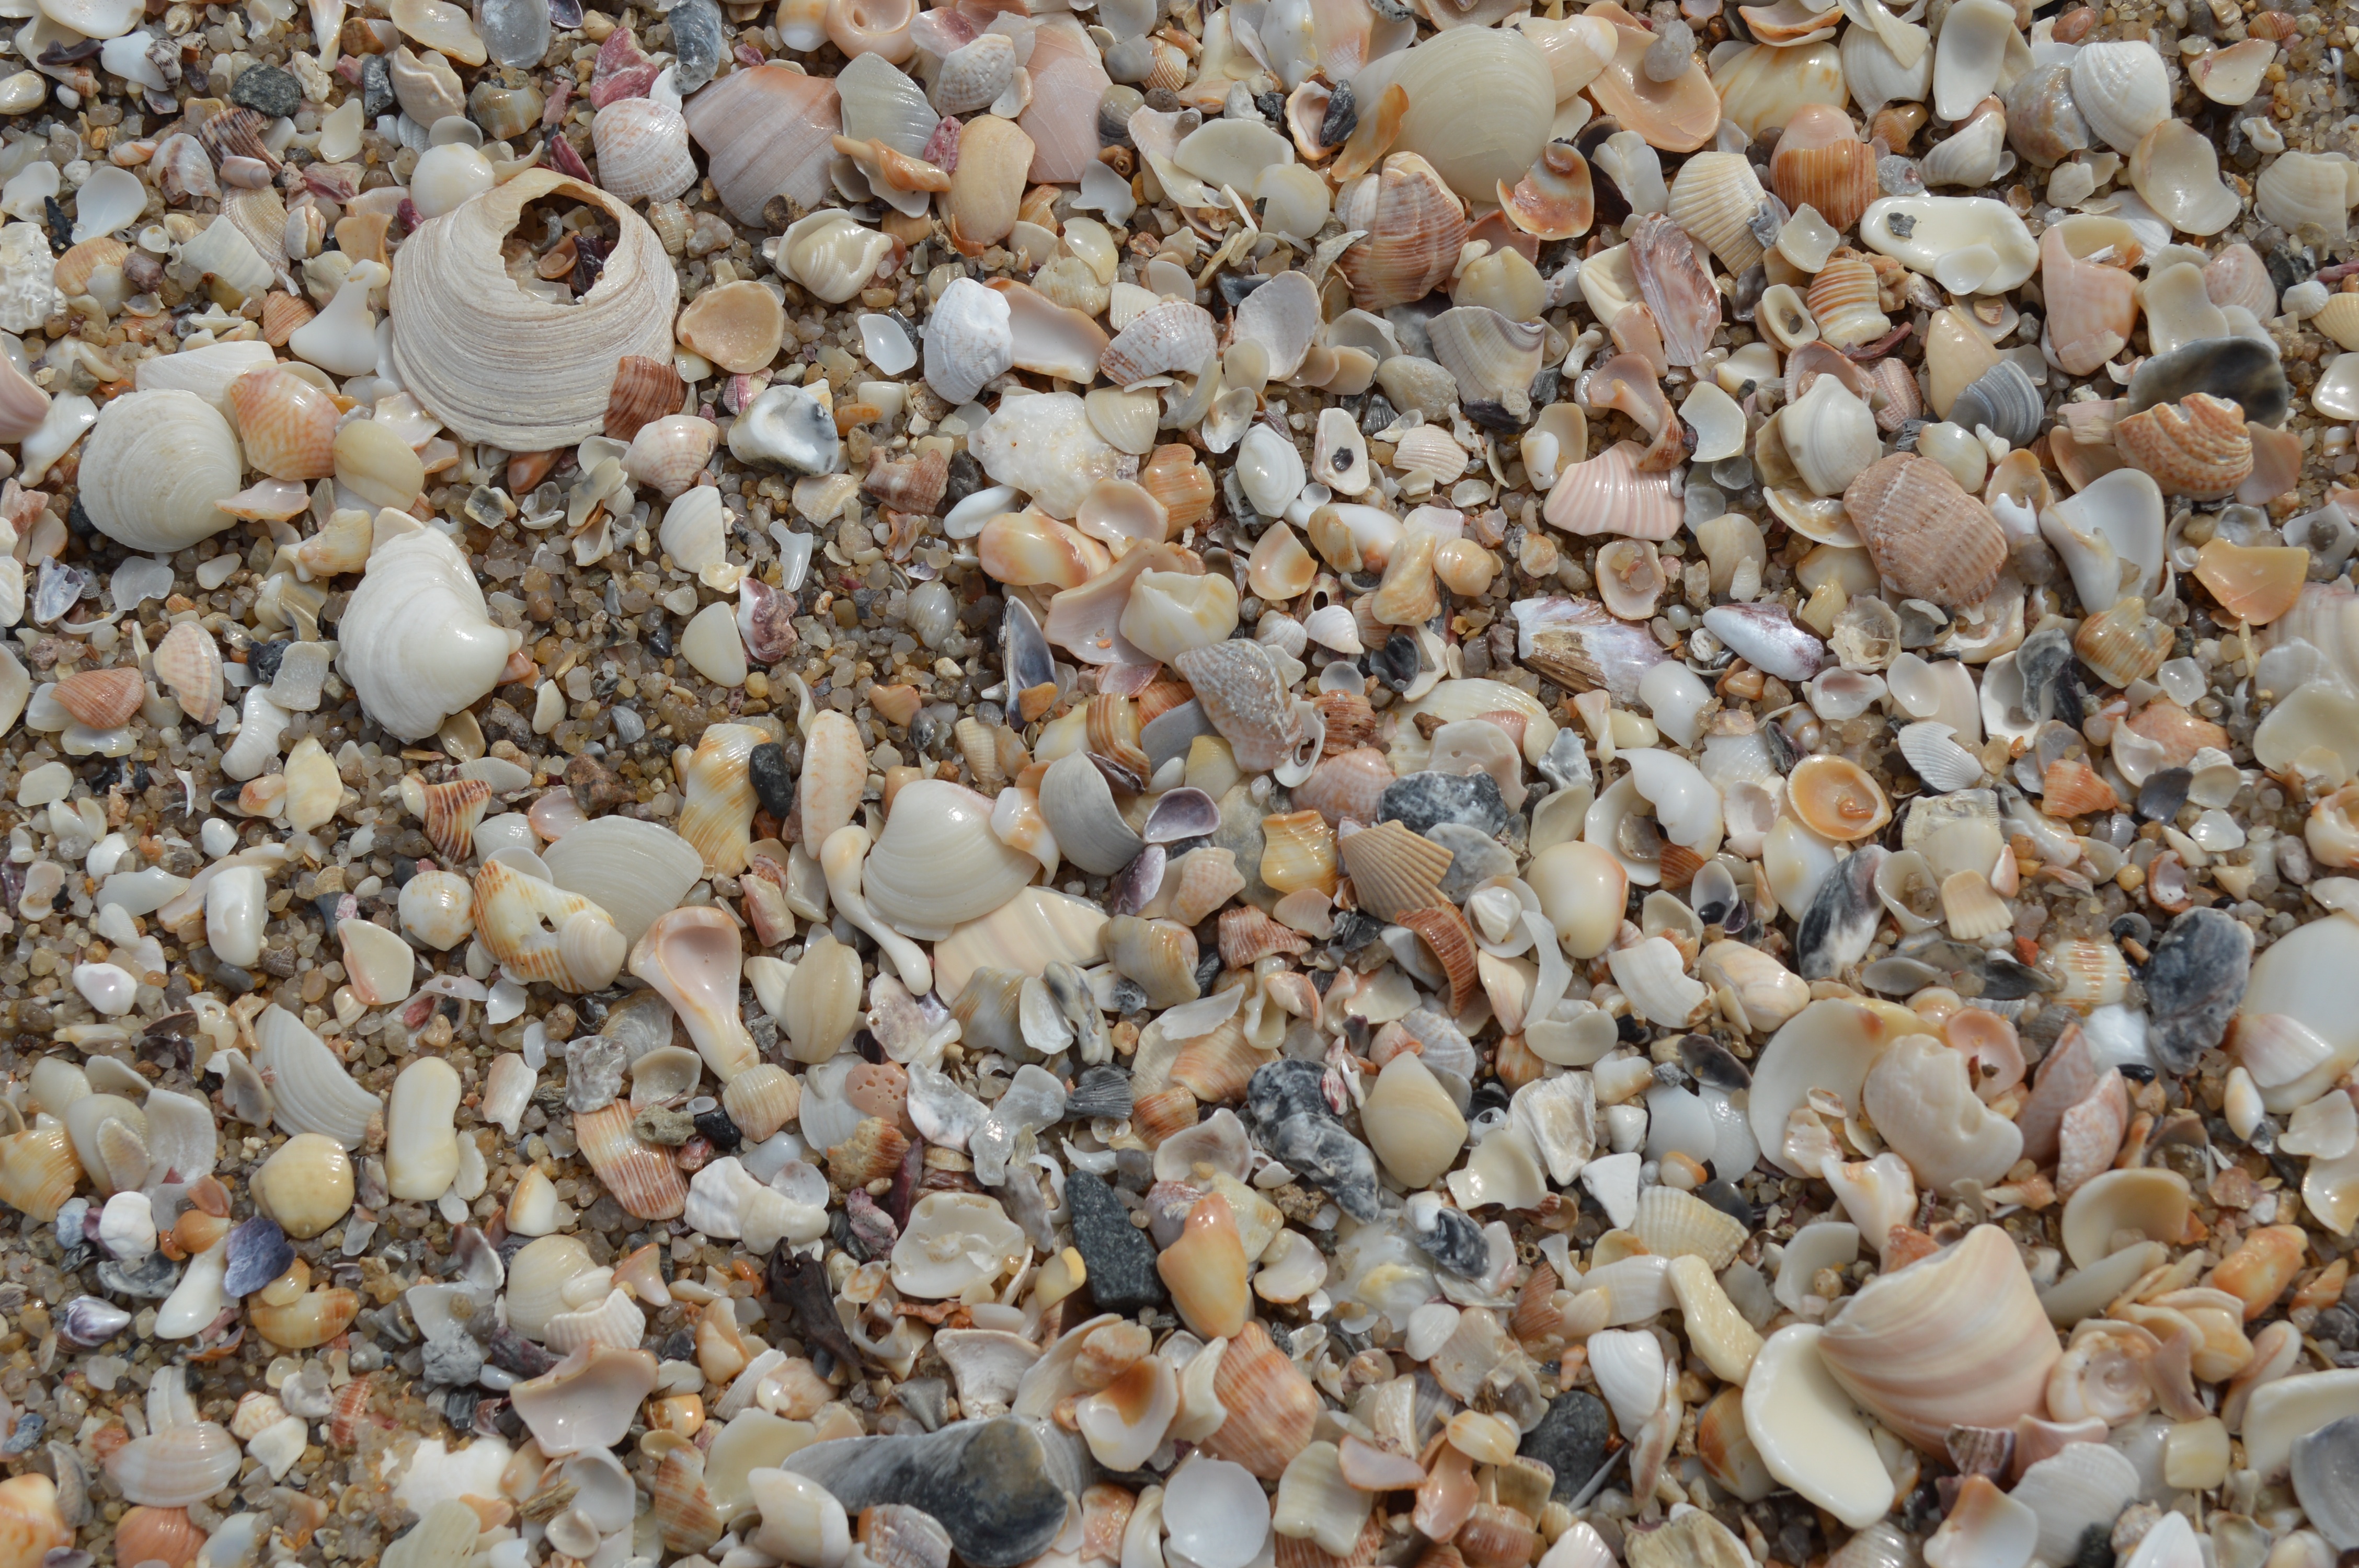
sand, macro, pebble, material, invertebrate, seashell, shells, gravel, mar, cockle, beira mar